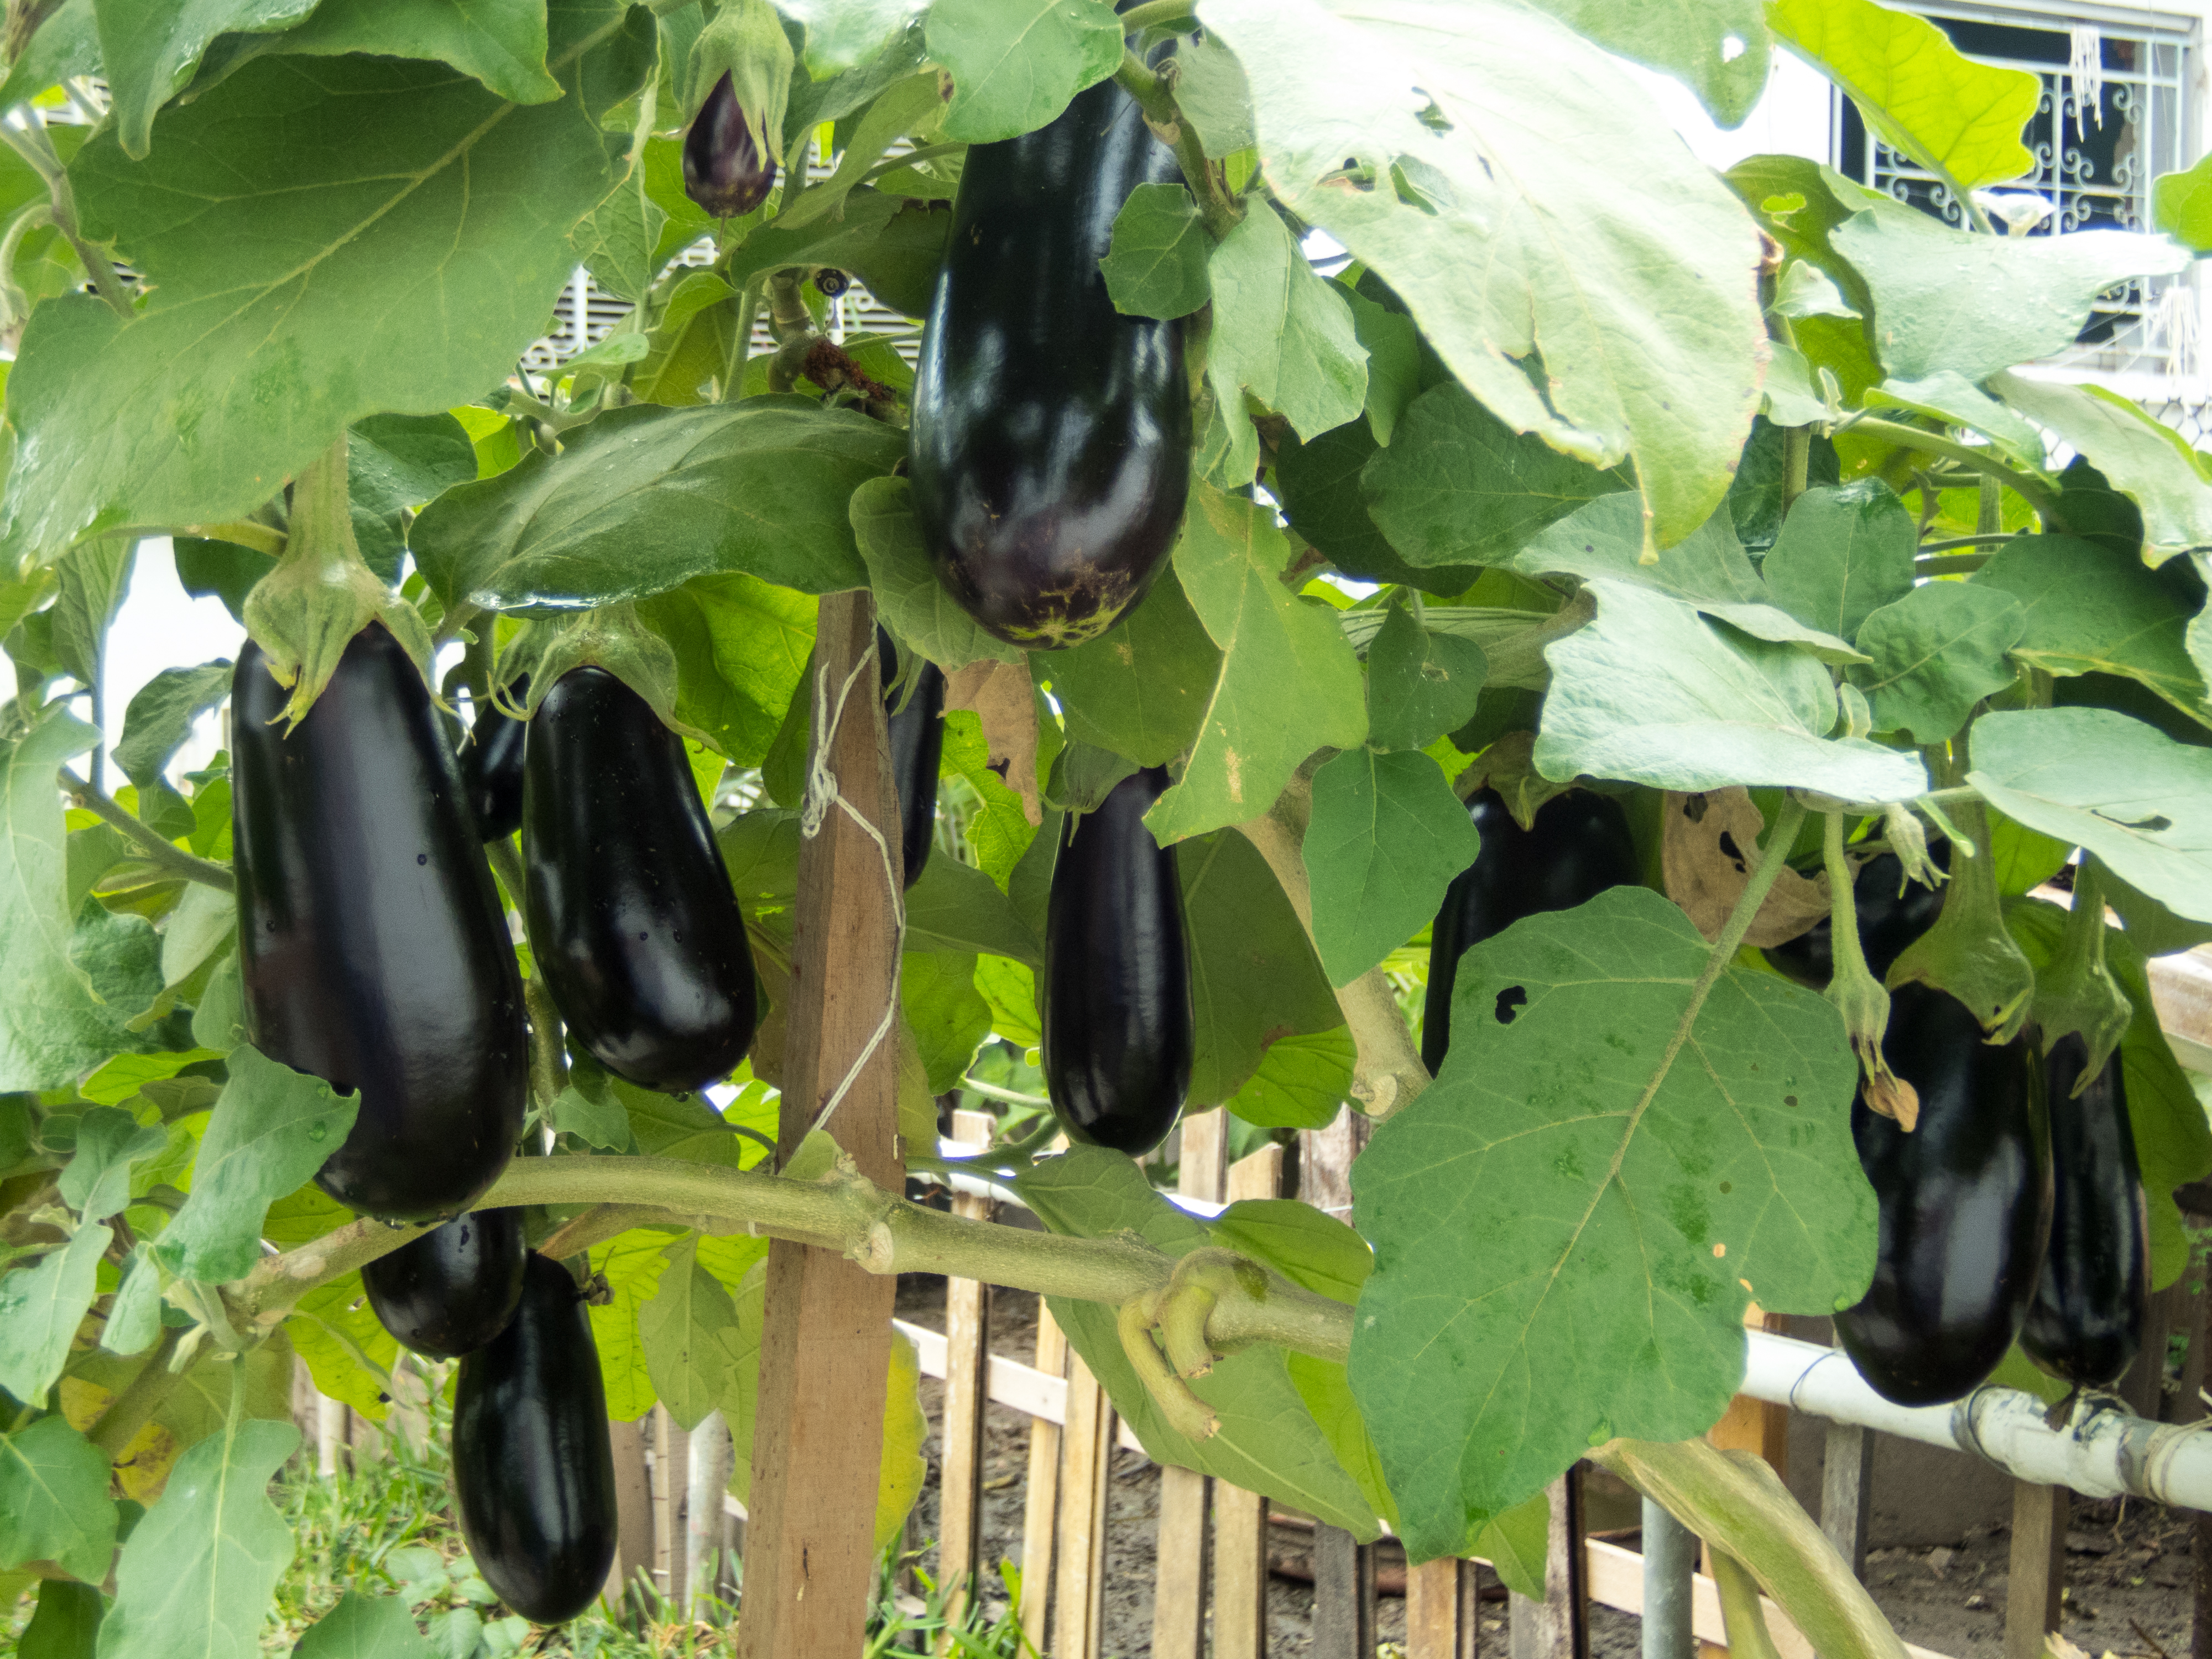
nature, crop, eggplant, vegetables, plant, peppers, produce, bell peppers and chili peppers, vegetable, habanero chili